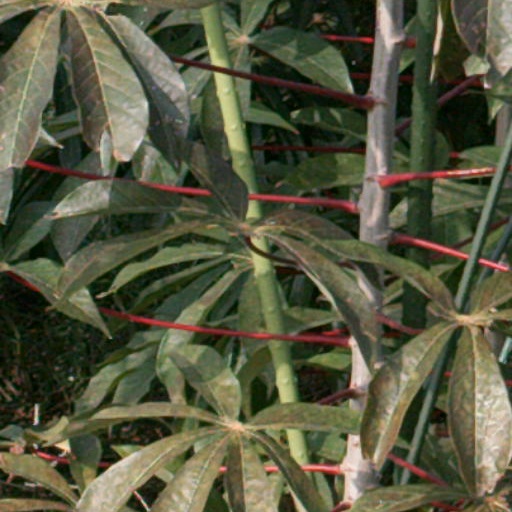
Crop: cassava